Charles B. Kirkham

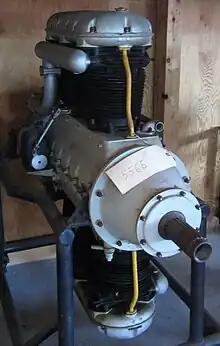
A vertically opposed Kirkham motor on display

Kirkham started engineering by building motorcycle engines. In 1903, Kirkham and Curtiss delivered an engine to Thomas C. Benbow for future use in a dirigible. In 1905 he founded the Kirkham Motor and Manufacturing Company in Bath, New York with two others and $25,000 in capital. His father John Kirkham cast engine blocks for Glen Curtiss up until 1905. Kirkham worked in Senaca Falls, becoming sick and returning home. Kirkham enrolled in a mechanical engineering correspondence course while recuperating. In 1910 Kirkham built his first aircraft engine of his own design. The Kirkham B-6 was used on the 1910 Burgess Company Model F. In 1913 Kirkham started another company, the Kirkham Aeroplane and Motor Company with $100,000 in capital. Kirkham joined Glenn Curtiss and went to work for Curtiss Aeroplane in 1915 as Chief motor engineer for the popular Curtiss OX and sole VX engine that powered the speedboat "Miss Miami".